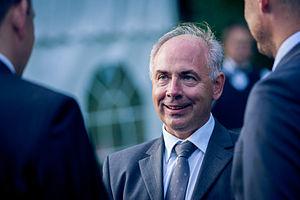
L'ambassade d'Estonie en France est la représentation diplomatique de la République d’Estonie auprès de la République française. Elle est située 17, rue de La Baume dans le 8ᵉ arrondissement de Paris. Son ambassadeur est, depuis 2019, Clyde Kull.